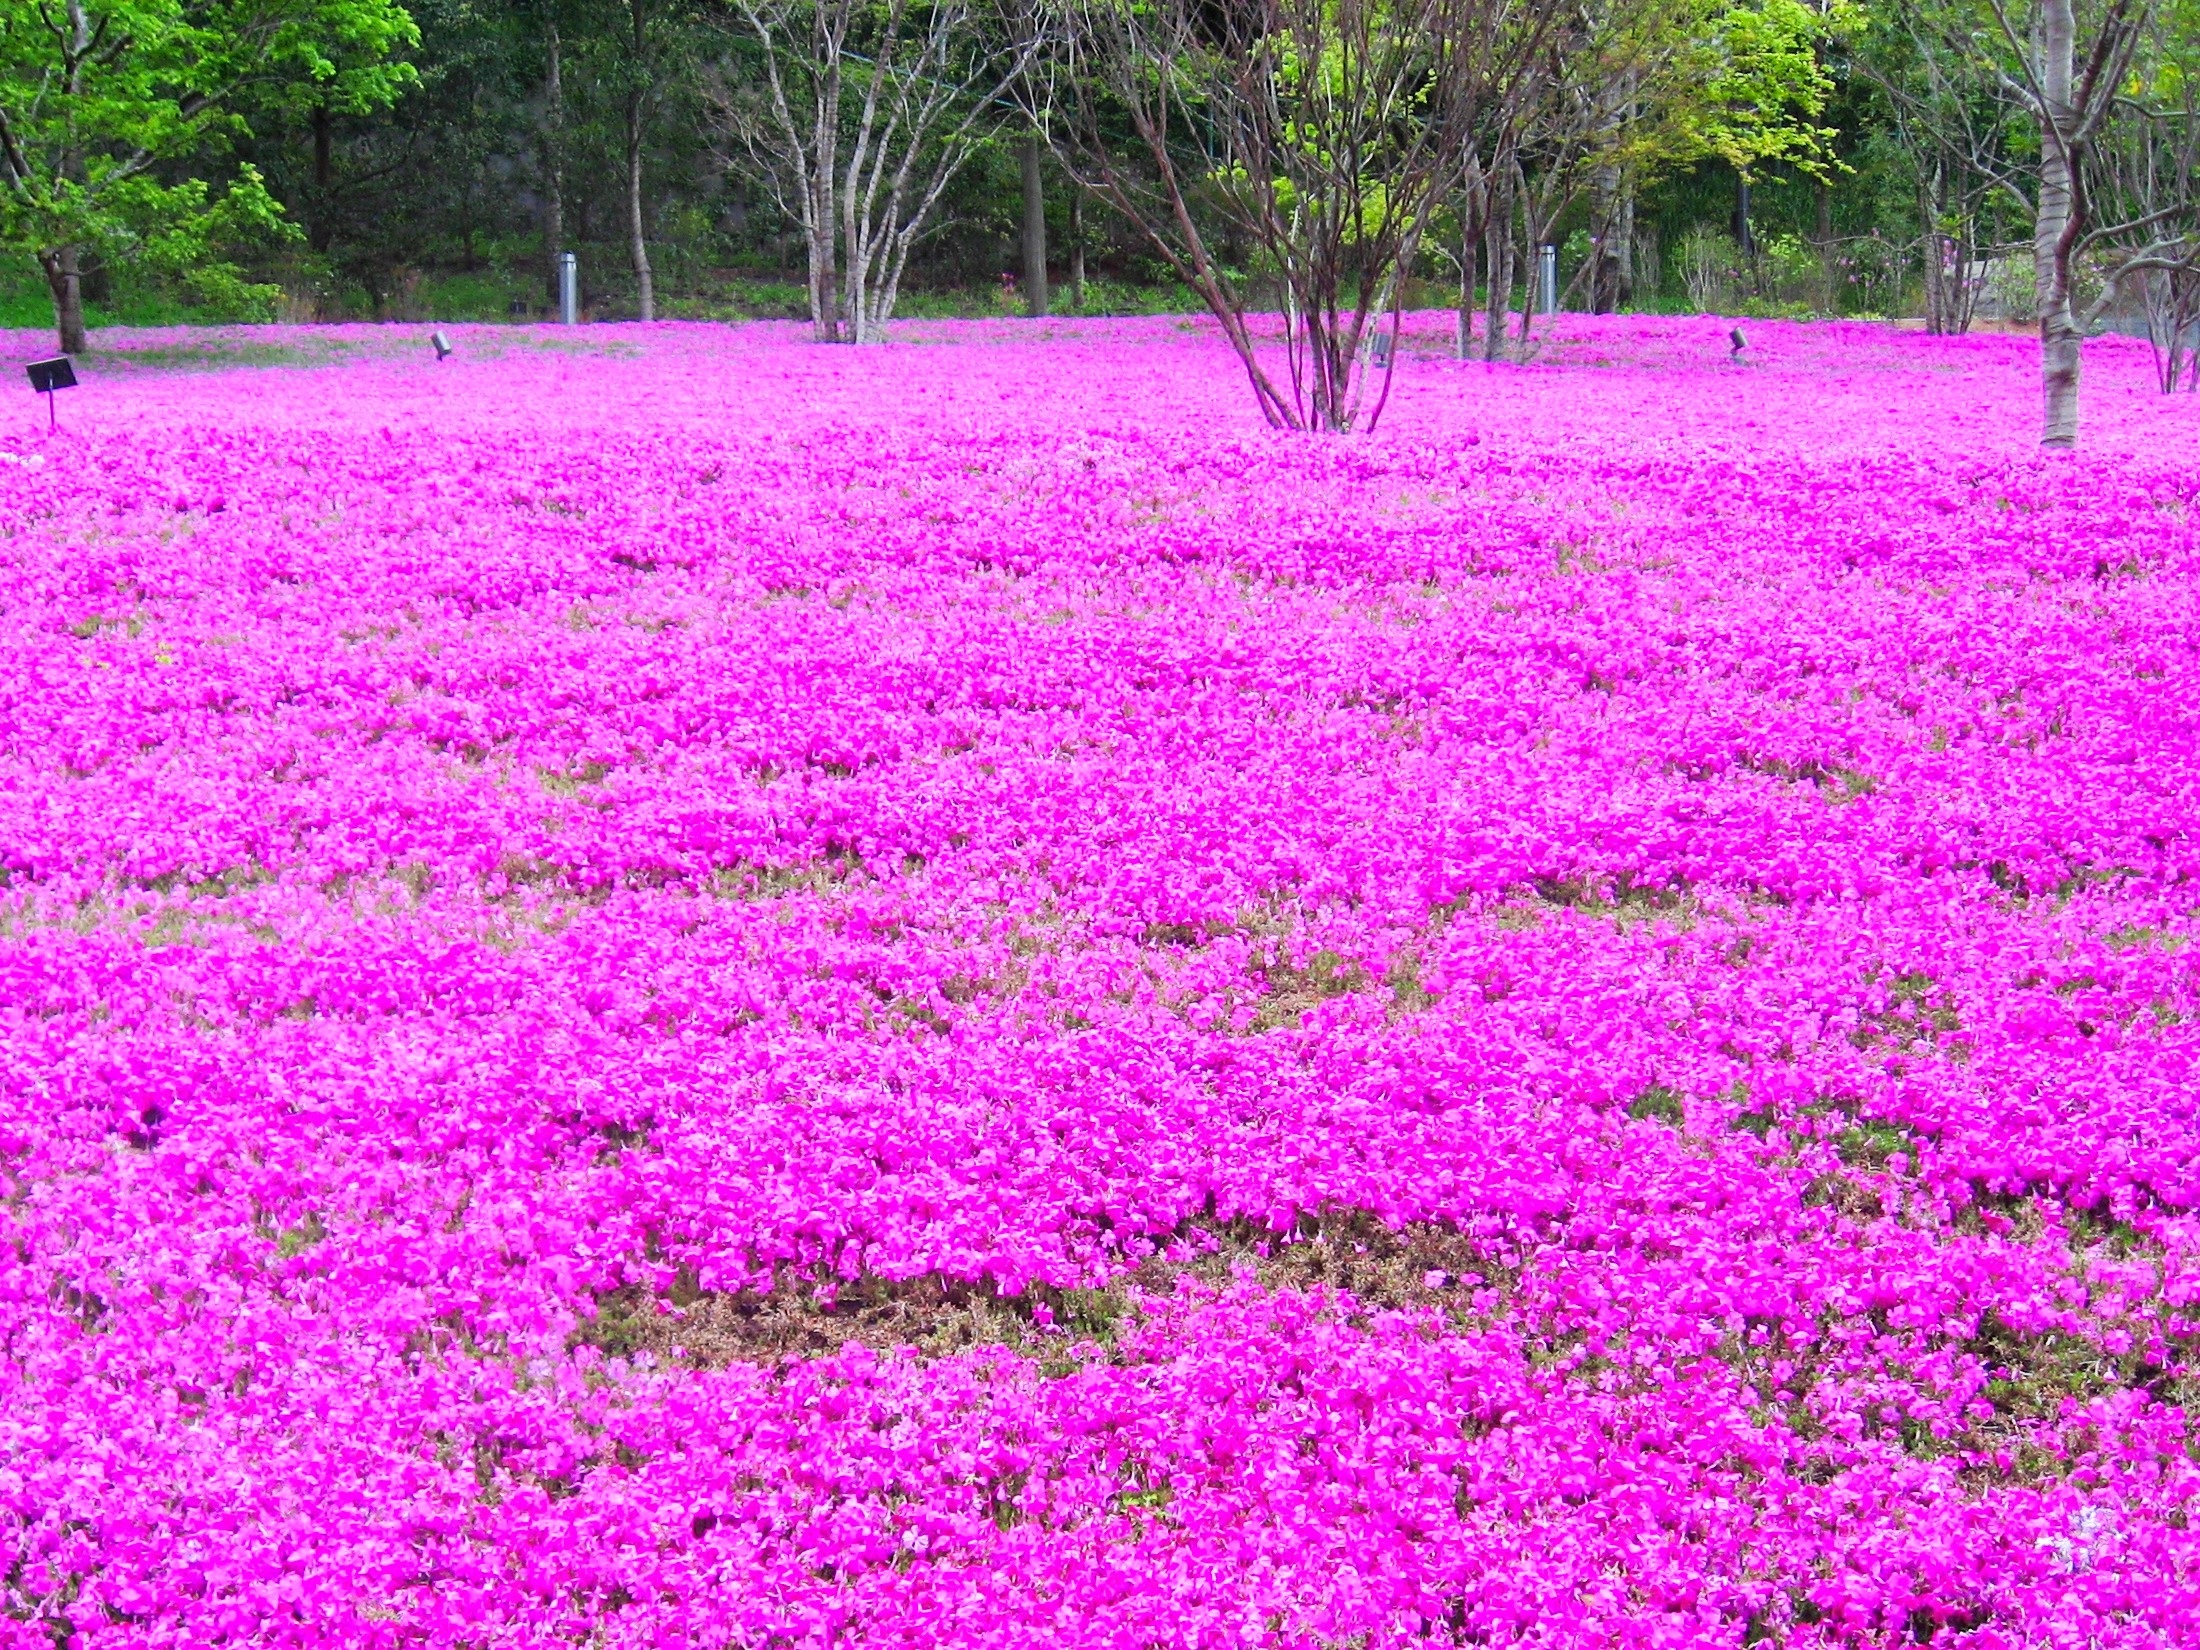
plant, field, meadow, flower, petal, city, pink, japan, flora, wildflower, courtyard, tokyo, phlox, flowering plant, high rise building, annual plant, land plant